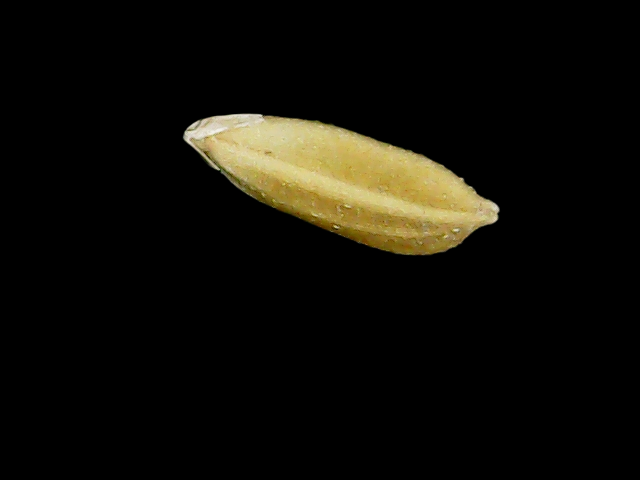
Rice variety: Bd95